Sembach Kaserne

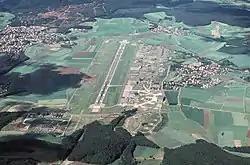
1989 Aerial Photo

Sembach Kaserne is a United States Army post in Donnersbergkreis, Germany, near Kaiserslautern. It is approximately east of Ramstein Air Base. From 1995 to 2012 the installation was a United States Air Force installation known as Sembach Air Base, until it was transferred to the United States Army. Prior to 1995 it was known as Sembach Air Auxiliary Field.